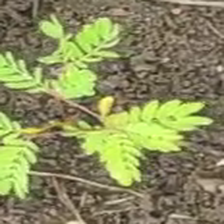
Weed species: Dwarf_cassia_(Chamaecrista pumila)